Black-faced cormorant

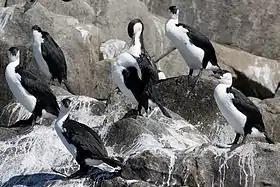
Roosting, Bruny Island

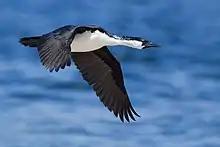
In flight

The black-faced cormorant (Phalacrocorax fuscescens), also known as the black-faced shag, is a medium-sized member of the cormorant family. Upperparts, including facial skin and bill, are black, with white underparts. It is endemic to coastal regions of southern Australia.